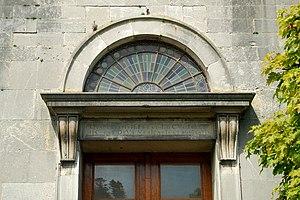
Belgique - Province de Namur - Viroinval - Nismes - église Saint-Lambert (1829)
L'église Saint-Lambert de Nismes est une église de style néo-classique située à Nismes, village de la commune belge de Viroinval situé dans la région de la Calestienne au sud de l'Entre-Sambre-et-Meuse, en province de Namur.